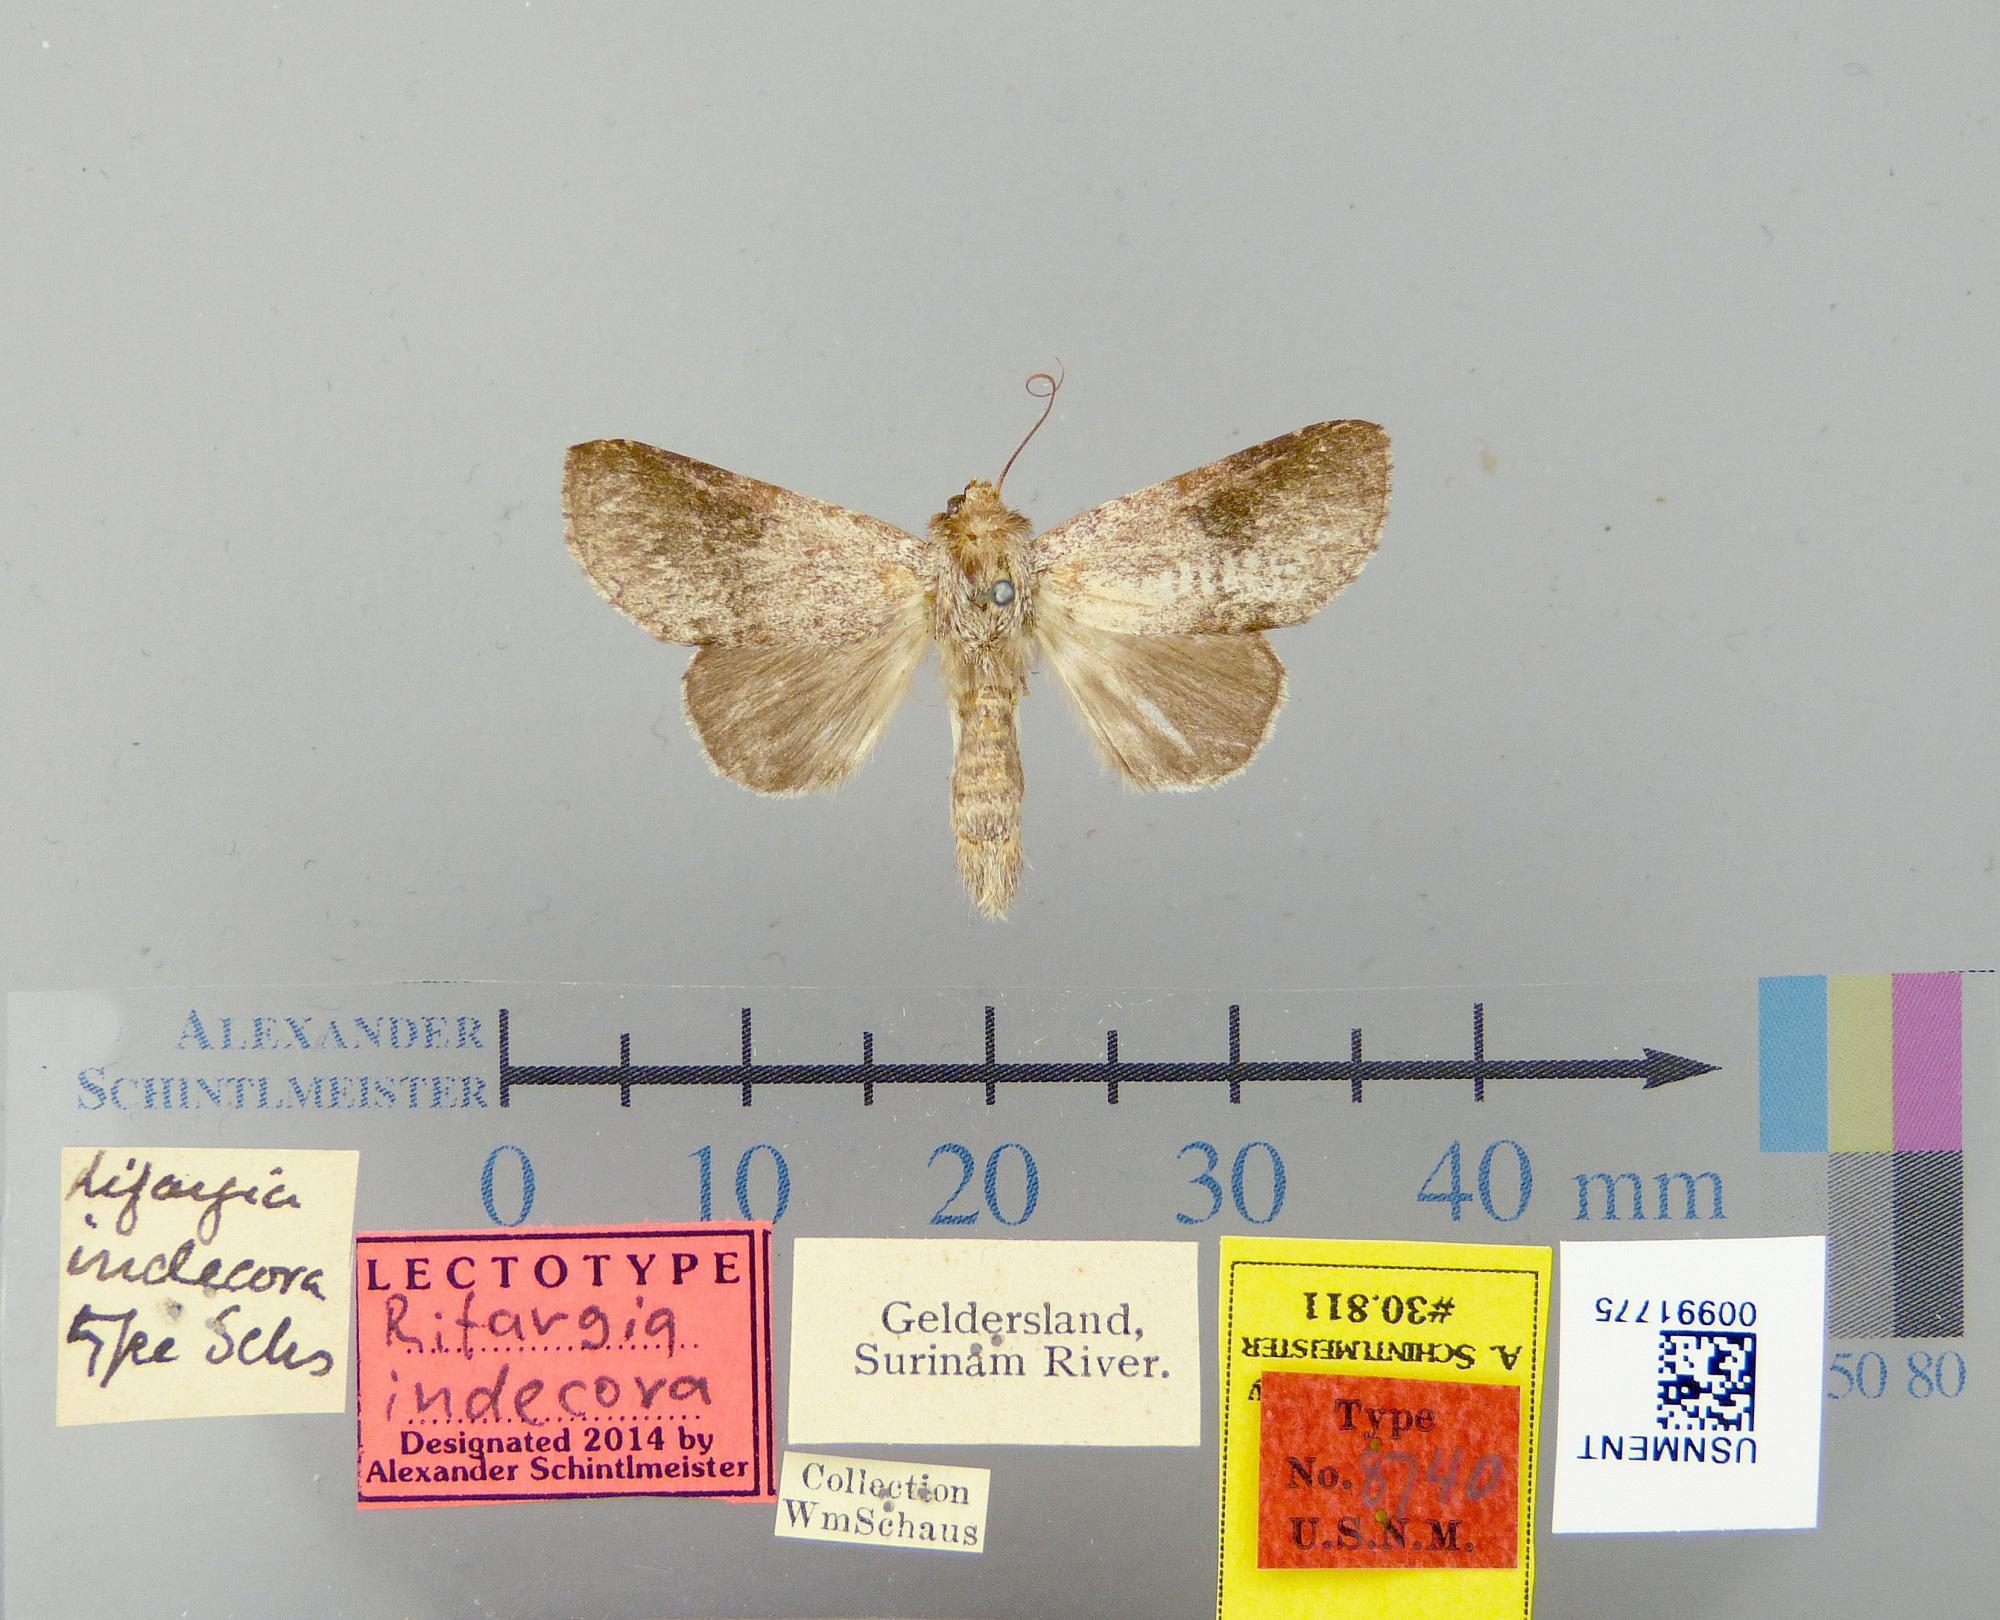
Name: Rifargia indecora
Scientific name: Rifargia indecora Schaus, 1906
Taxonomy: Animalia, Arthropoda, Insecta, Lepidoptera, Notodontidae
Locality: Geldersland; Surinam River, Unknown, Suriname